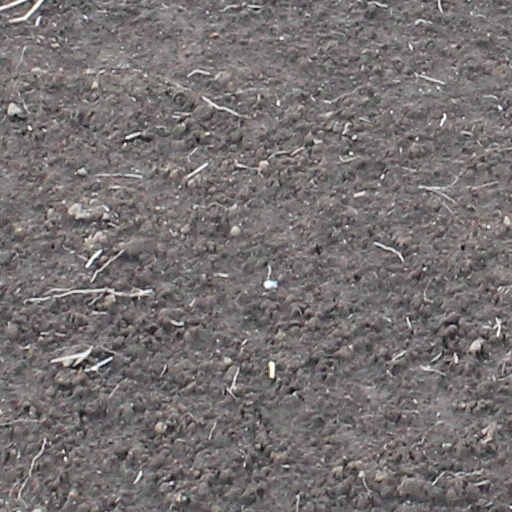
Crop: wheat